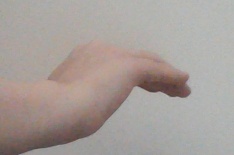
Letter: haa